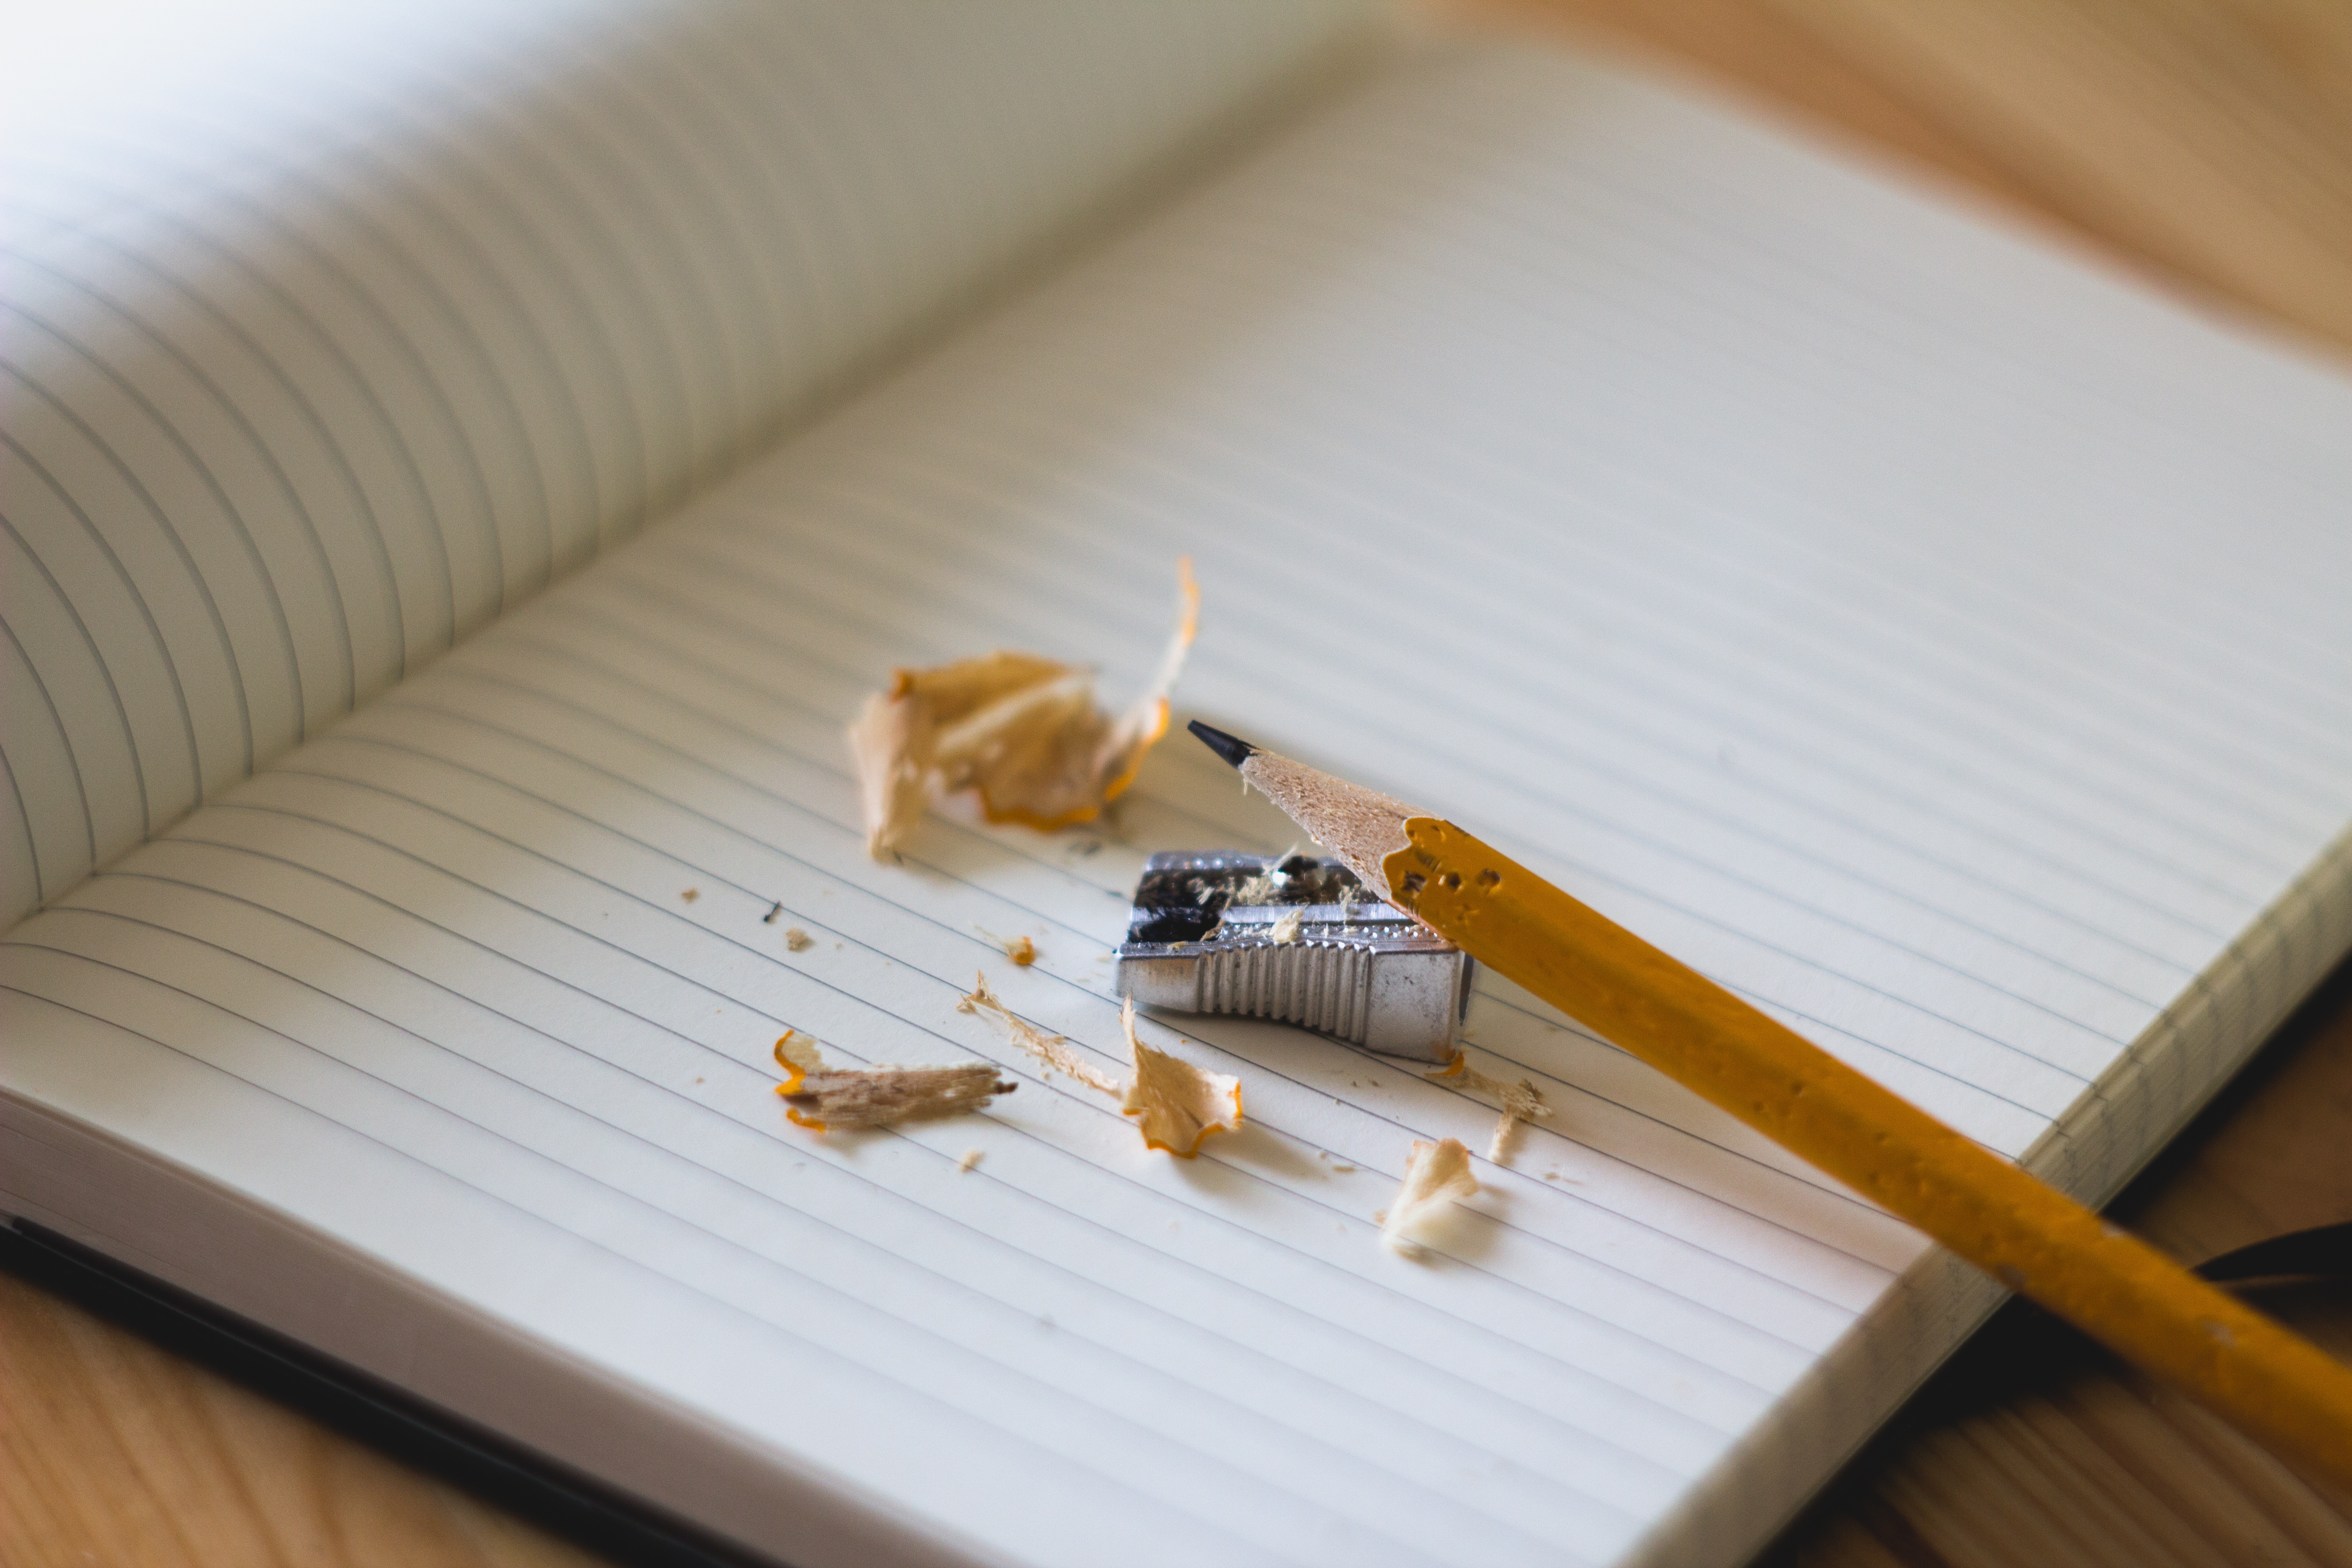
notebook, writing, hand, pencil, wood, office, paper, education, write, asian food, art, design, stationery, calligraphy, supplies, shape, back to school, sharpened, sharpener, sharpening